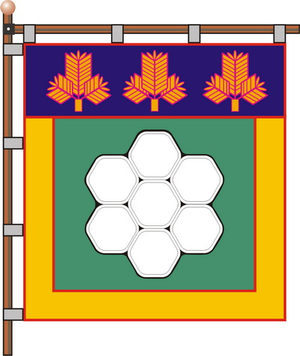
Netichyn ou Netechine est une ville de l'oblast de Khmelnytskyï, en Ukraine. Sa population s'élevait à 36 741 habitants en 2013.